List of Philadelphia neighborhoods

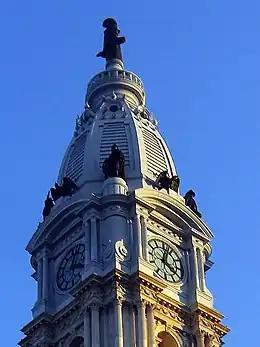
Philadelphia City Hall in Center City

The Center City Planning Analysis Section extends from South Street on the south to Vine Street on the north and from the Delaware River on the east to the Schuylkill River on the west.